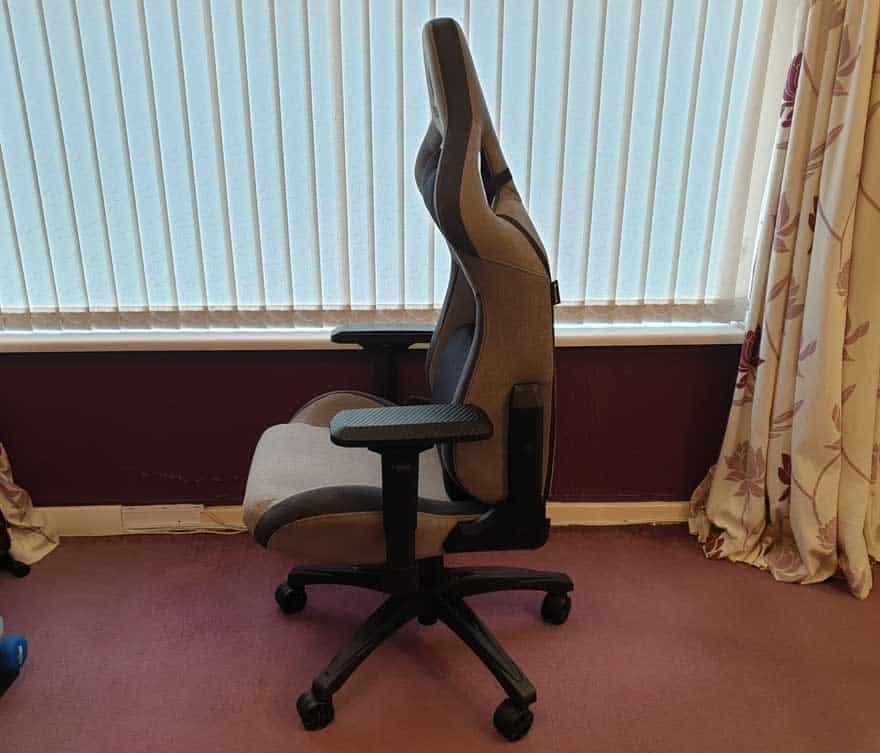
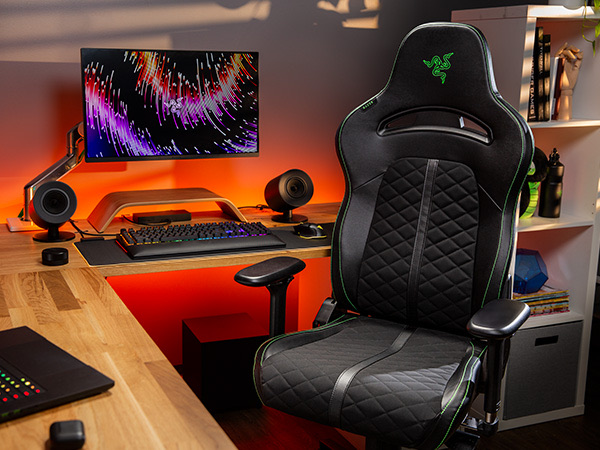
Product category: items_chair
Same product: no